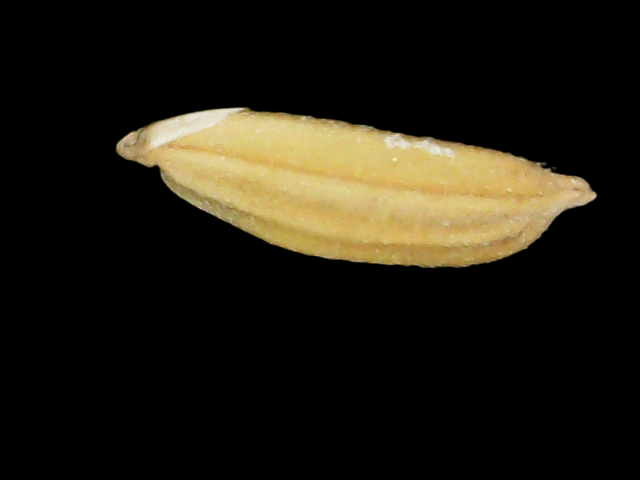
Rice variety: Binadhan24